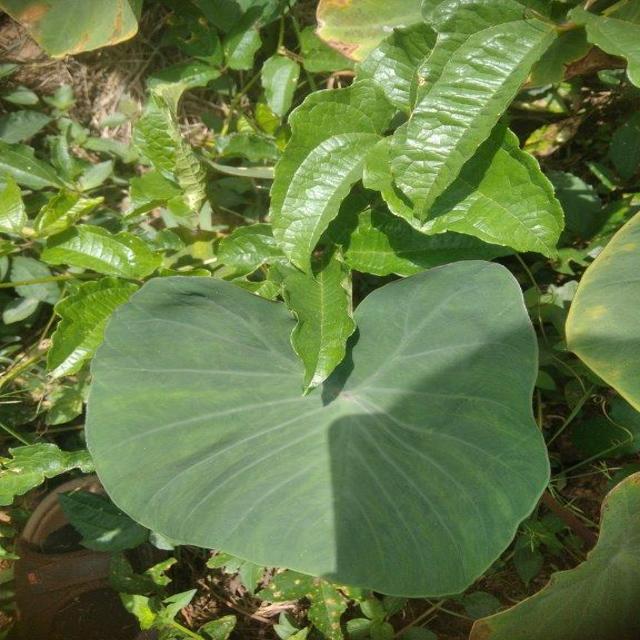
Label: Healthy